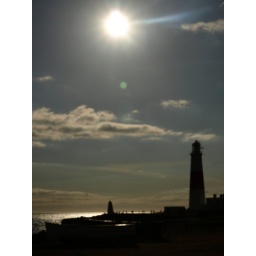
blurred buildings and a white sky in portland